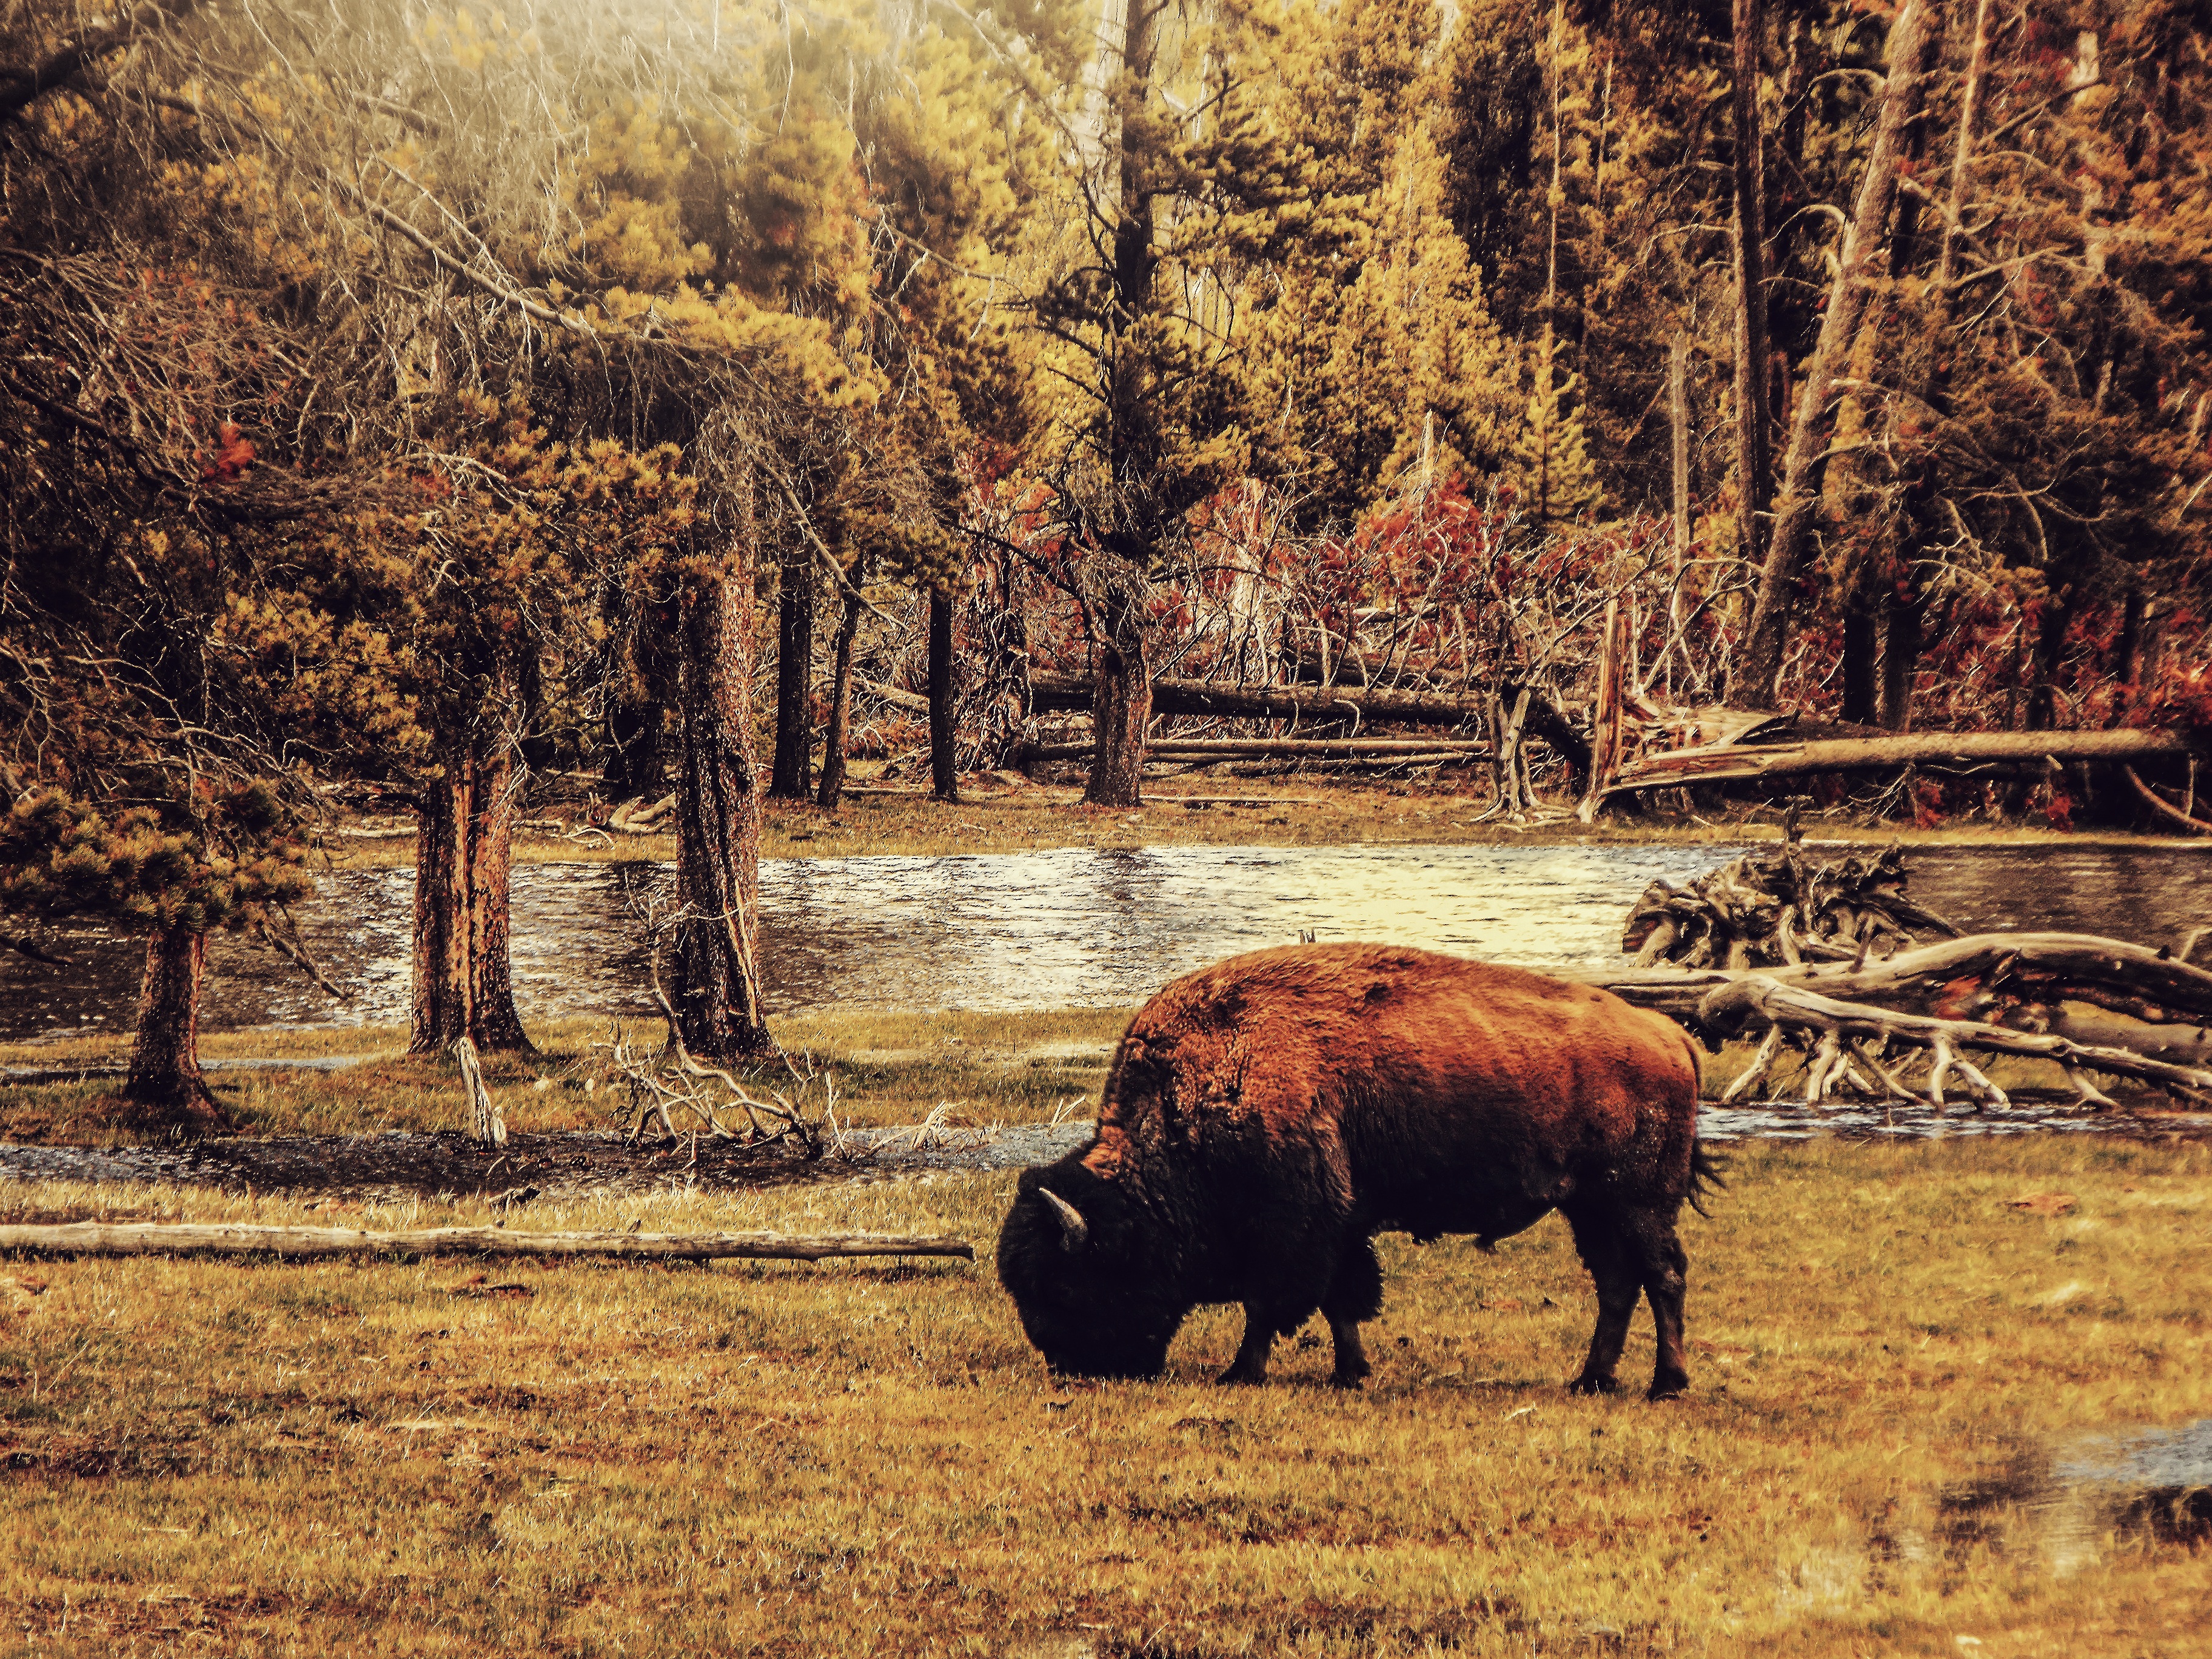
landscape, tree, nature, forest, grass, outdoor, wilderness, winter, light, sky, wood, sun, sunrise, sunset, field, sunlight, country, summer, wildlife, rural, spring, green, herd, red, scenic, color, pasture, grazing, natural, autumn, park, scenery, blue, colorful, yellow, national park, season, fauna, sunny, grassland, bright, oak, scene, bison, rural area, cattle like mammal, terrestrial animal